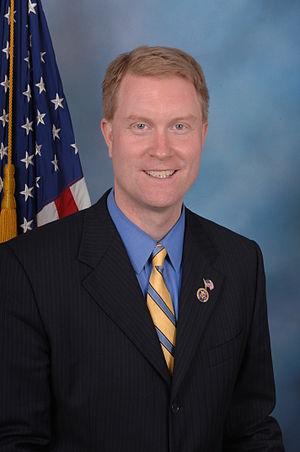
Matthew Scott Murphy est un homme politique américain né le 26 janvier 1970 à Columbia. Membre du Parti démocrate, il représente l'État de New York à la Chambre des représentants des États-Unis de 2009 à 2011.